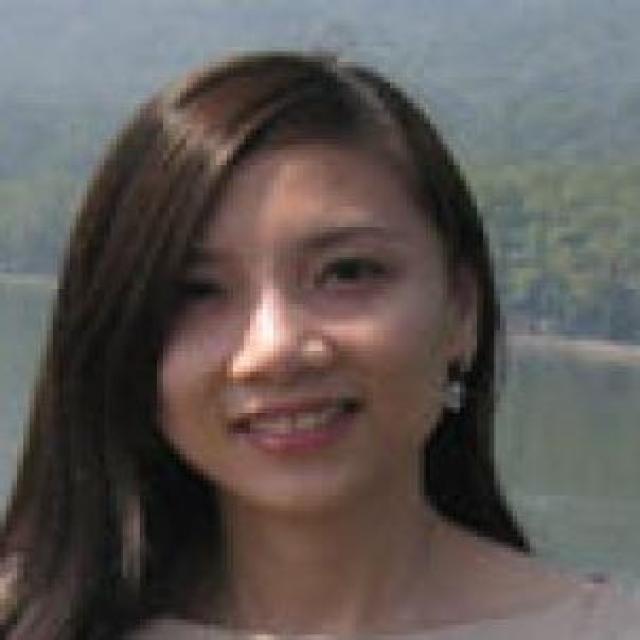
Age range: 21-44